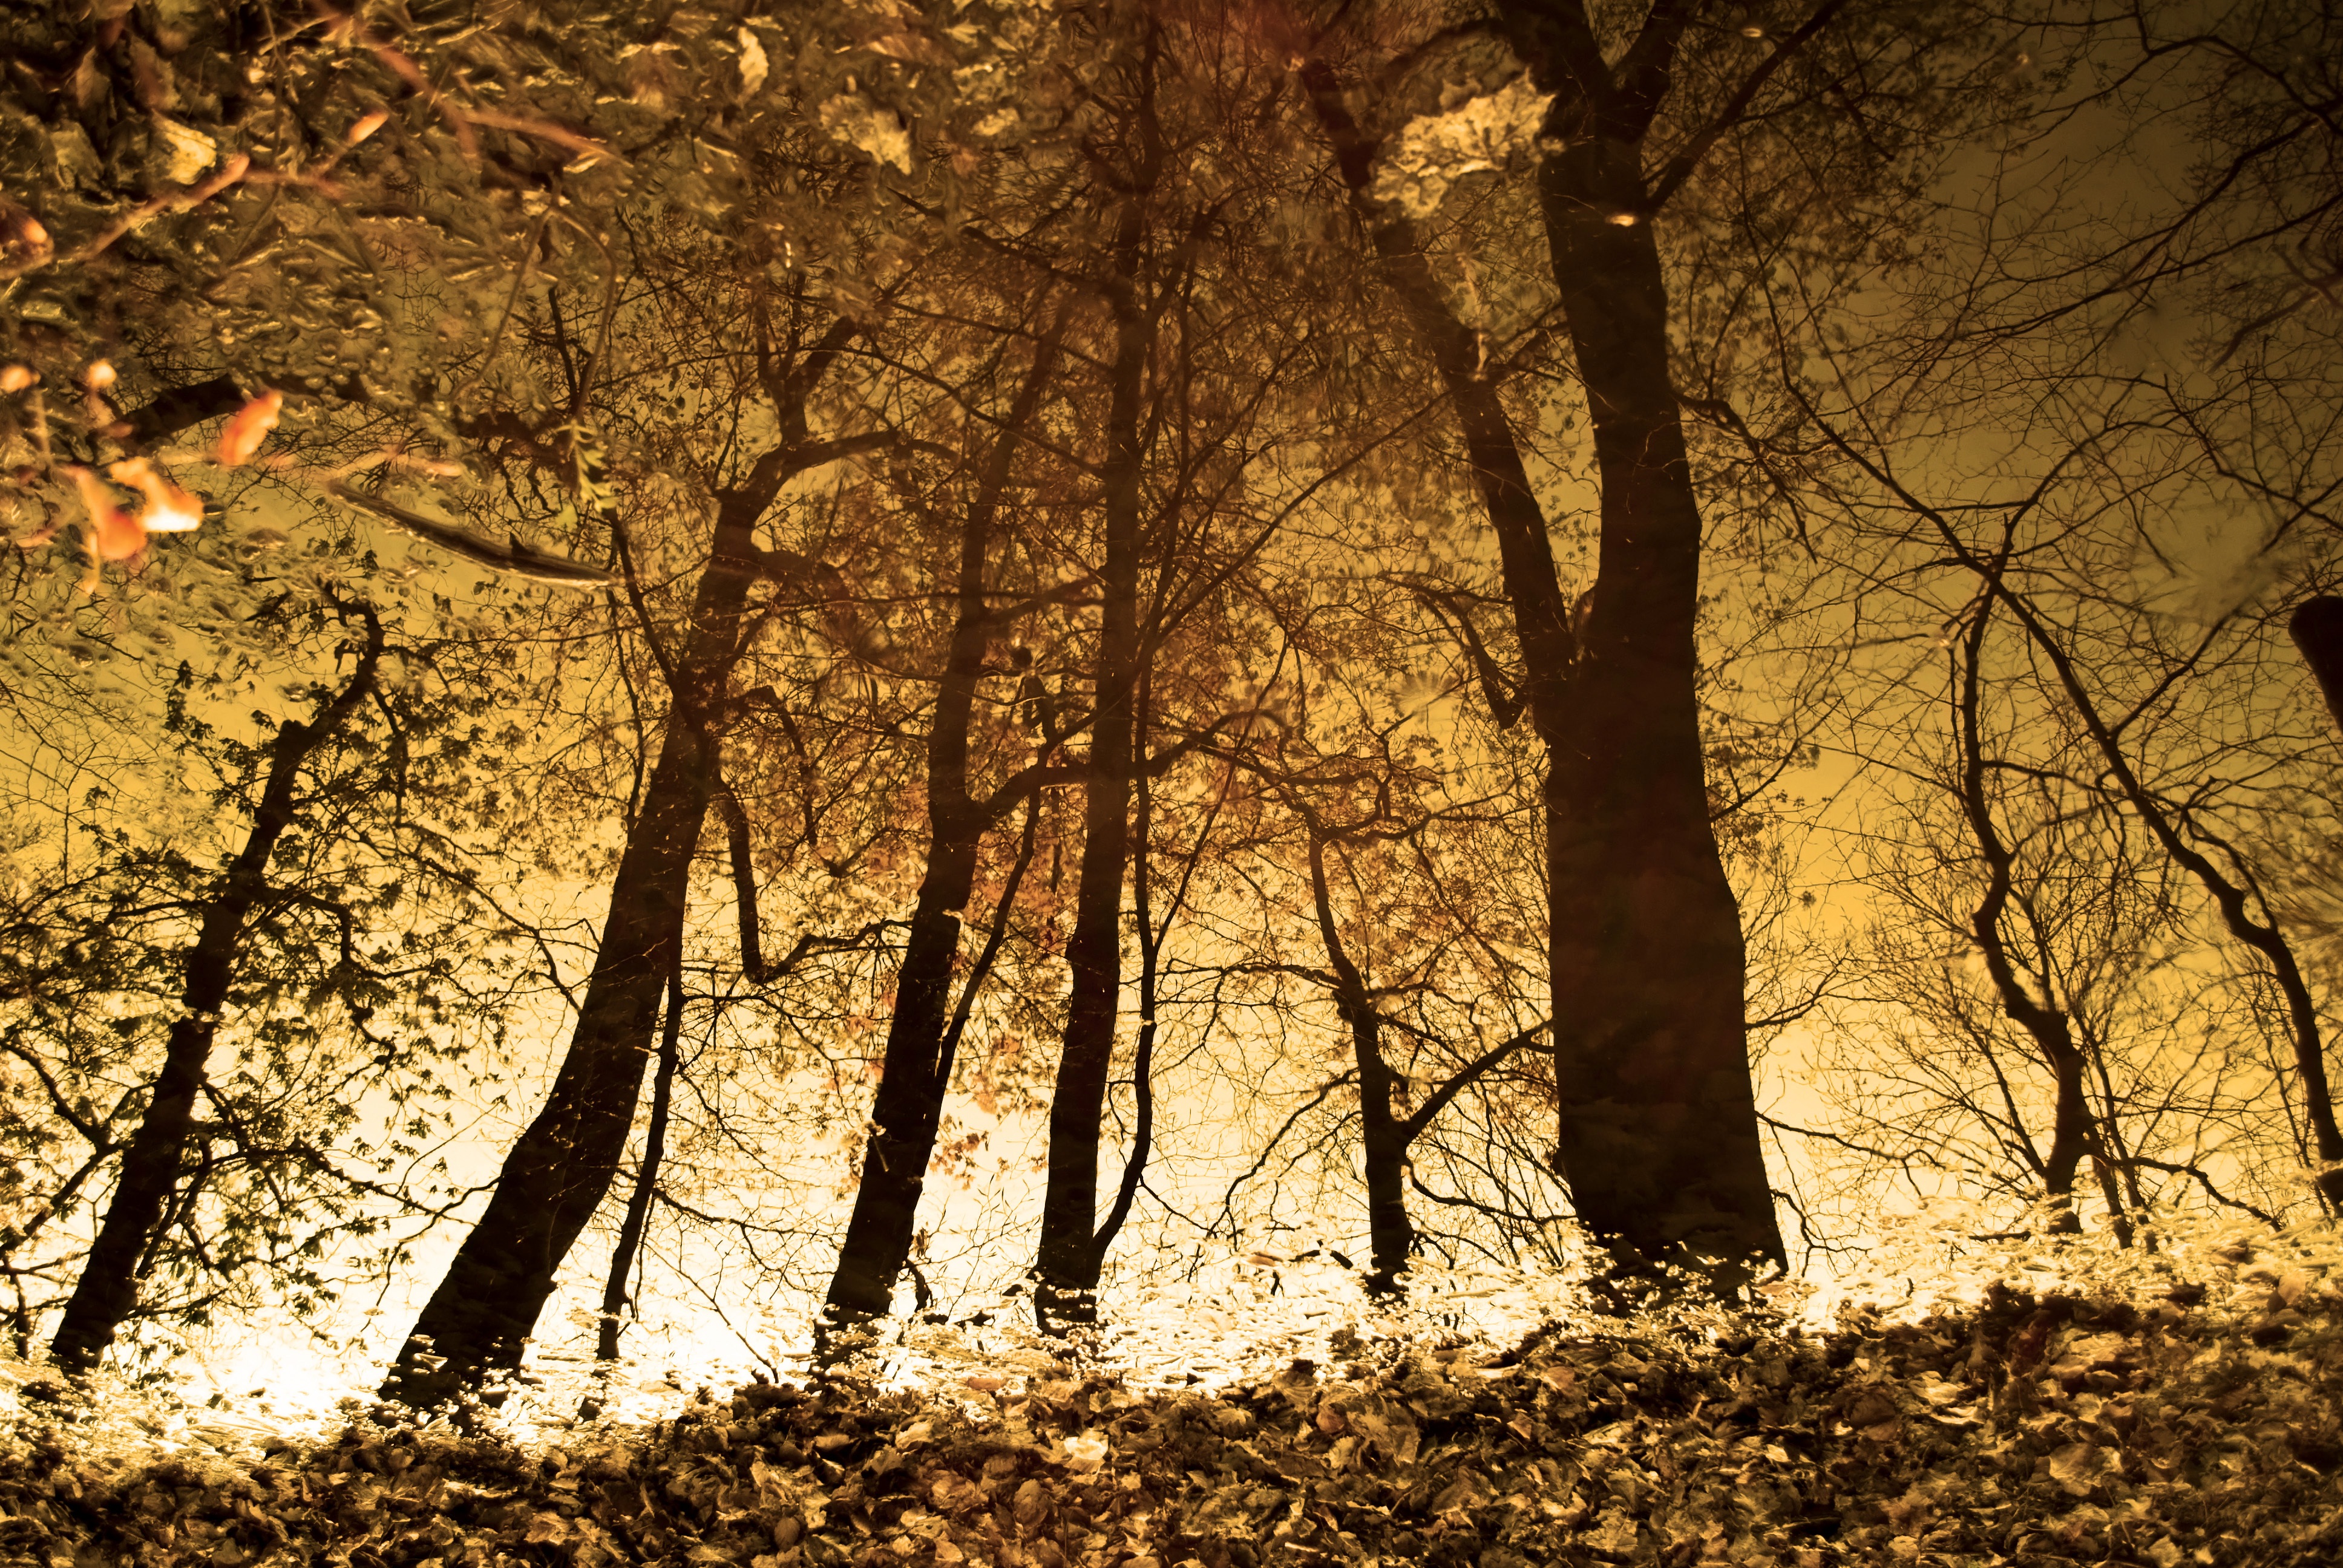
tree, nature, forest, branch, winter, plant, sunlight, morning, leaf, flower, autumn, darkness, season, trees, autumn mood, aesthetic, leaves, branches, woodland, habitat, leaves in the autumn, forest reflection, natural environment, woody plant